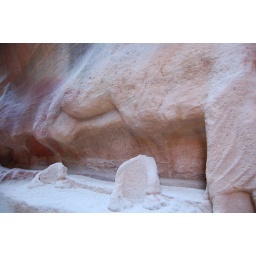
water trough for camels/horses below carving of a horse